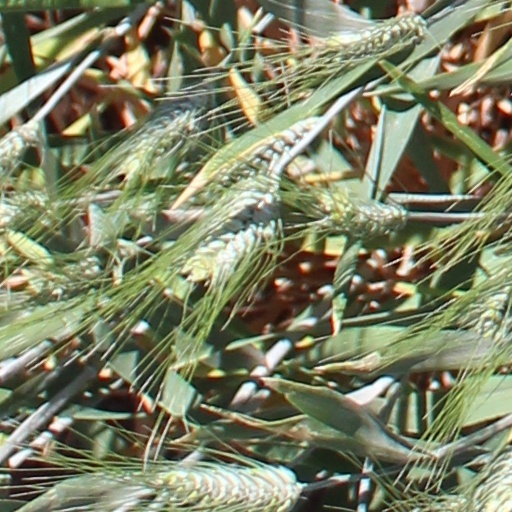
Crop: wheat